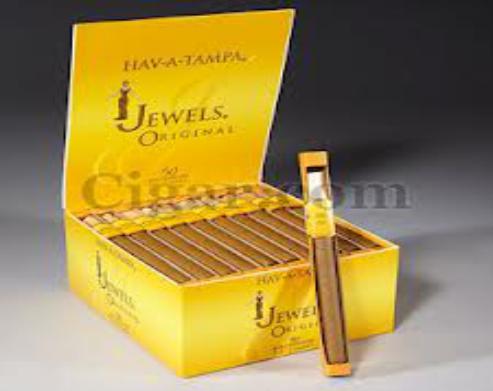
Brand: Hav-A-Tampa
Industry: Food